San Diegan (train)

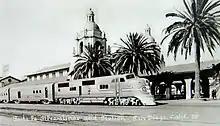
Santa Fe "San Diegan" at the San Diego depot (1945 postcard)

In the late 1930s streamlined trains were in transition. While fixed consists such as the Union Pacific Railroad's M-10000 were out (the last, the Illinois Central 121, had been built in 1936), railroads still ordered sets of equipment with the intention that those sets stay with a particular train. In 1937–1938, the Santa Fe embarked on a massive program to upgrade its passenger fleet: it introduced new sets on the "Chief", "Super Chief" and "El Capitan", and added three new trains — the "Chicagoan", "Kansas Cityan", and the "San Diegan".